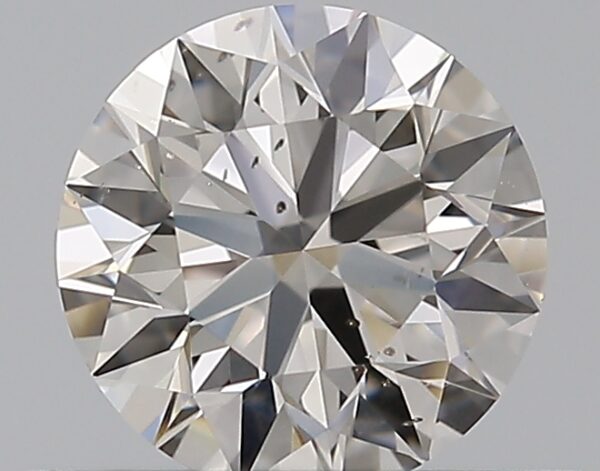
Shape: round
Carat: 0.5
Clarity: SI1
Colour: I
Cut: EX
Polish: EX
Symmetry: EX
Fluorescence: F
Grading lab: GIA
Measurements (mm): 5.07 x 5.09 x 3.16